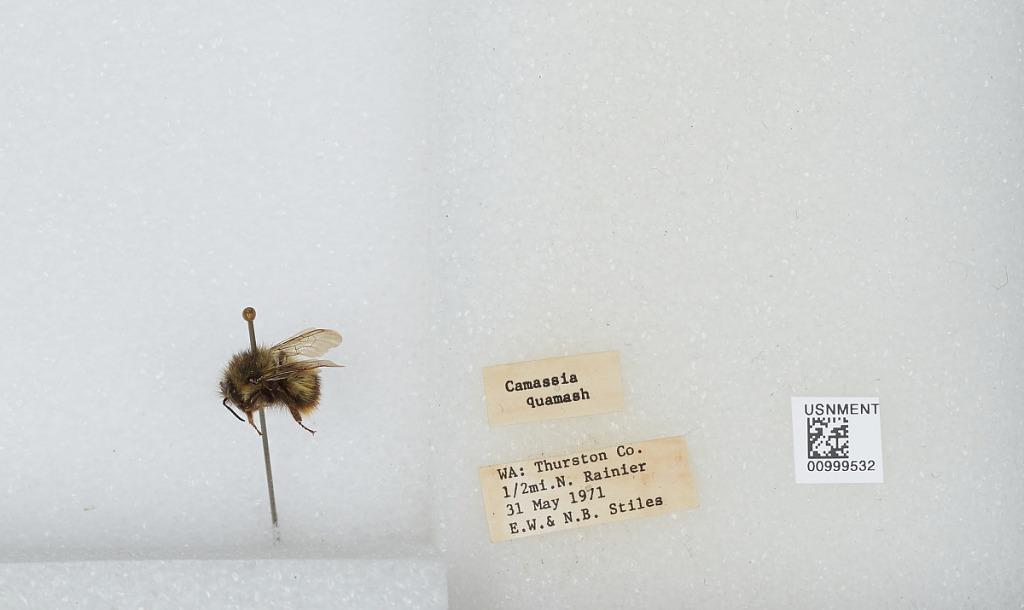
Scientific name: Bombus (Pyrobombus) mixtus Cresson
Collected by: E. Stiles & N. Stiles
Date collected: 1971-5-31
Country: United States
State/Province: Washington
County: Thurston
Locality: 1/2 mile north of Rainier
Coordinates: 46.9042, -122.689